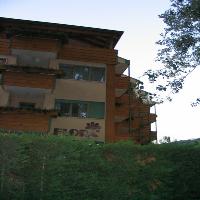
Weather: cloudy or overcast